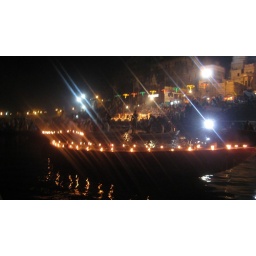
The river outside the temple is covered in boats with tourists or boats like this.